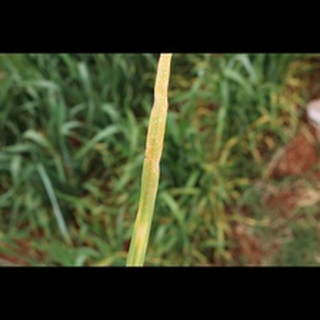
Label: wheat_brown_rust